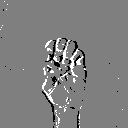
ASL letter: e